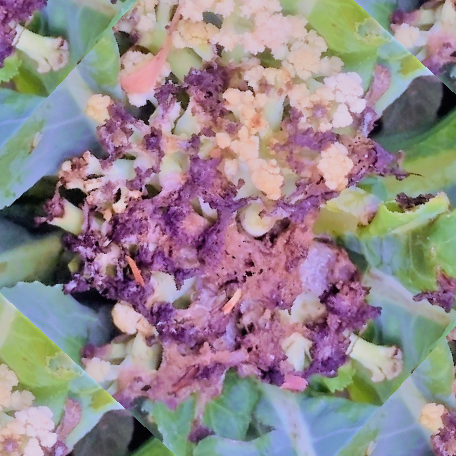
Label: Bacterial spot rot